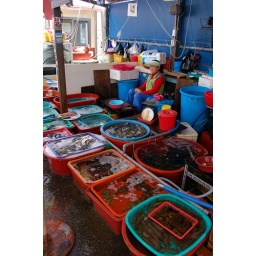
Small fish market in tongyeong